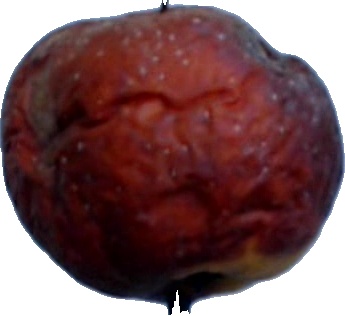
Label: apple_rotten_1